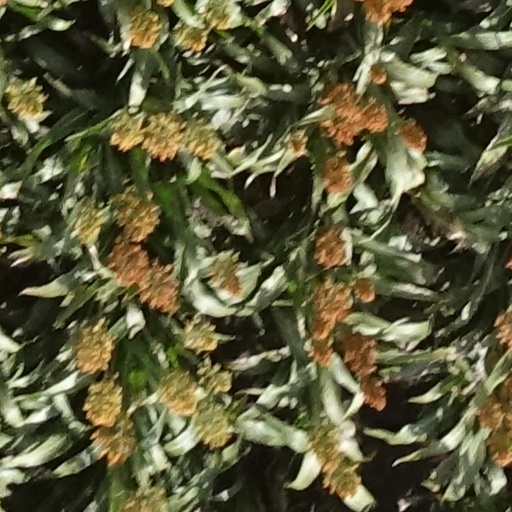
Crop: sorghum